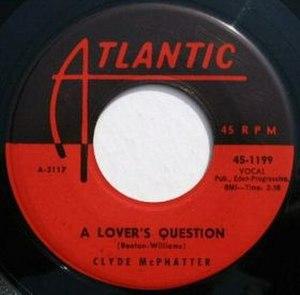
Clyde McPhatter, est un chanteur de rhythm and blues américain. Il fut aussi l'un des premiers chanteurs à utiliser le gospel dans les arrangements de certaines de ces chansons.